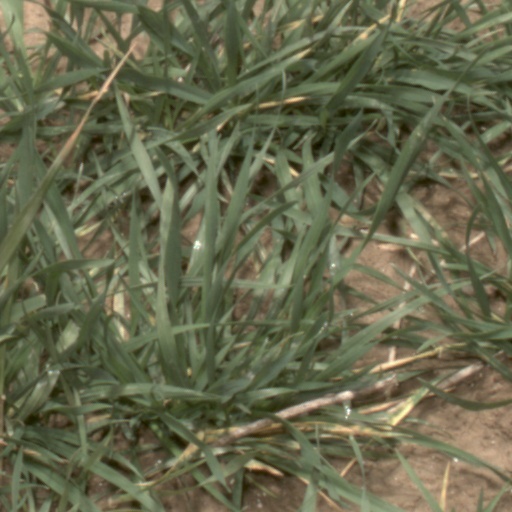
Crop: wheat